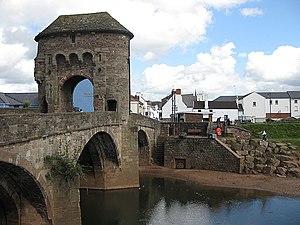
Monmouth est le chef-lieu du comté du Monmouthshire au pays de Galles. Elle se trouve au confluent des rivières Wye et Monnow à 3,2 km de la frontière anglaise. La ville se trouve à 58 km au nord-est de Cardiff et à 204 km à l'ouest de Londres. Selon le recensement de 2011, Monmouth compte 10 508 habitants.